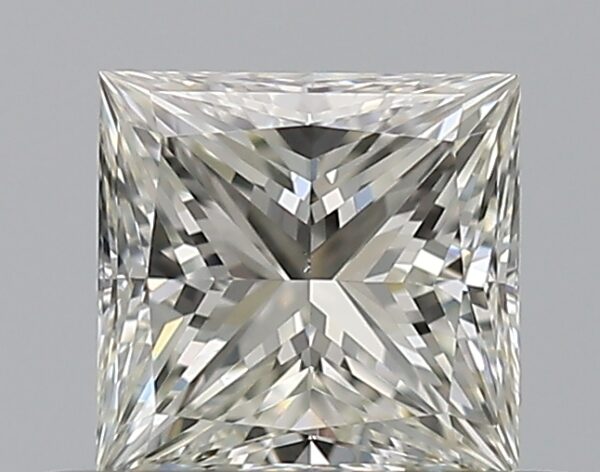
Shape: princess
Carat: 0.5
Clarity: VS2
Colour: J
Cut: VG
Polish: EX
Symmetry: VG
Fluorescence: N
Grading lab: GIA
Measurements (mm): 4.47 x 4.35 x 3.19